Ministry of Jesus

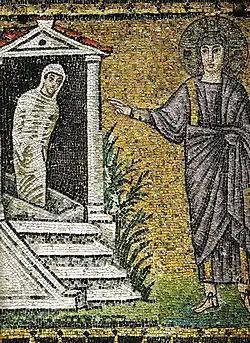
A sixth-century mosaic of the Raising of Lazarus, church of Sant'Apollinare Nuovo, Ravenna, Italy

The gospels present John the Baptist's ministry as the precursor to that of Jesus and the Baptism of Jesus as marking the beginning of Jesus' ministry.